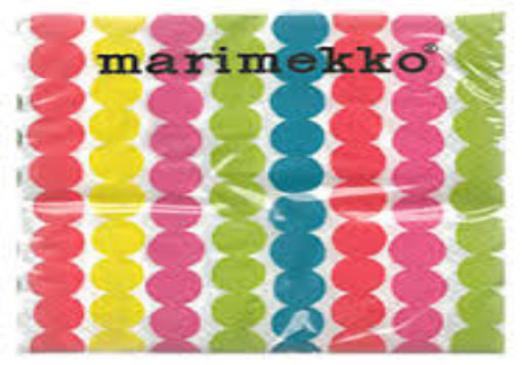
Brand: marimekko
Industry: Necessities